Gobi Desert

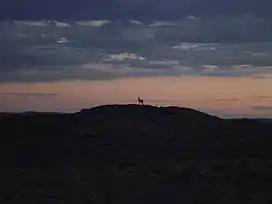
A Khulan (Mongolian wild ass) on a hill in the eastern Gobi of Mongolia at sunset

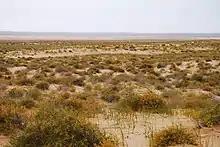
Alxa Left Banner, Inner Mongolia, China

The surface is extremely diversified, although there are no great differences in vertical elevation. Between Ulaanbaatar and the small lake of Iren-dubasu-nor, the surface is greatly eroded. Broad flat depressions and basins are separated by groups of flat-topped mountains of relatively low elevation , through which archaic rocks crop out as crags and isolated rugged masses. The floors of the depressions lie mostly between above sea-level. Further south, between Iren-dutiasu-nor and the Yellow River, comes a region of broad tablelands alternating with flat plains, the latter ranging at altitudes of 1000–1100 m and the former at . The slopes of the plateaus are more or less steep and are sometimes penetrated by "bays" of the lowlands.